Mike Rann

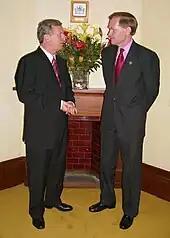
Rann (left) with former US Deputy Secretary of State Robert Zoellick (right) in 2005.

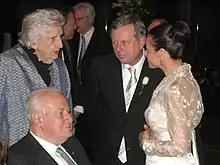
Former Prime Minister of Australia Gough Whitlam with wife Margaret at the wedding of Rann and Sasha Carruozzo in 2006.

Rann remained Leader of the Opposition until the 2002 election. The Labor opposition took two seats from the Liberals. This left Labor one short of majority government while the Liberals were four seats short. Despite this, it initially appeared Rob Kerin, who had succeeded Olsen as premier in 2001, would remain in office with the support of four conservative-leaning independents. However, one of those independents, former Liberal Peter Lewis, agreed to support Labor in return for a constitutional convention and being named Speaker. On paper, this allowed Rann to form government by one seat. In response, Kerin announced that in accordance with precedent set by Don Dunstan three decades earlier, he would stay in office until Labor demonstrated it had support on the floor of the House of Assembly. He argued that since the Liberals had won a bare majority of the two-party vote, he still had a mandate to govern. Three weeks of deadlock ended when the new legislature met for the first time. With Lewis presiding, Kerin proposed a motion of confidence in his government. The motion failed, and Kerin's government immediately resigned. Rann then advised the Governor, Marjorie Jackson-Nelson that he could form a government, which was duly sworn in the next day. Rann later secured the support of conservative independent Rory McEwen and the Nationals' Karlene Maywald by adding them to his cabinet. He also agreed to back Liberal-turned-independent Bob Such as Speaker after Lewis retired.